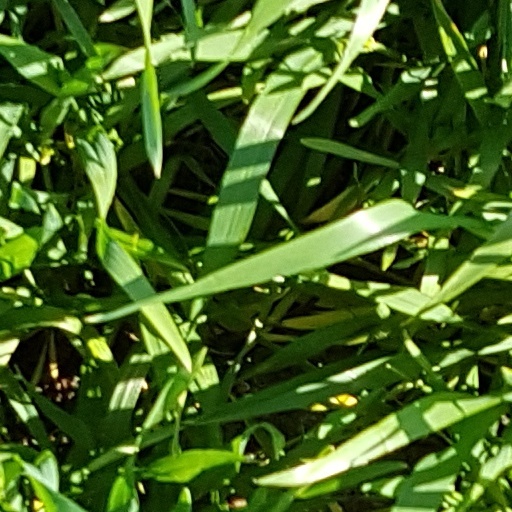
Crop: wheat